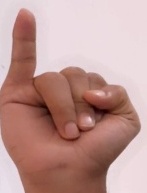
ASL sign: I